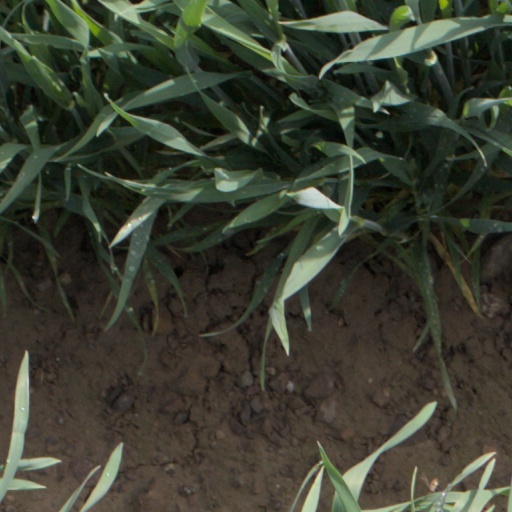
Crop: wheat